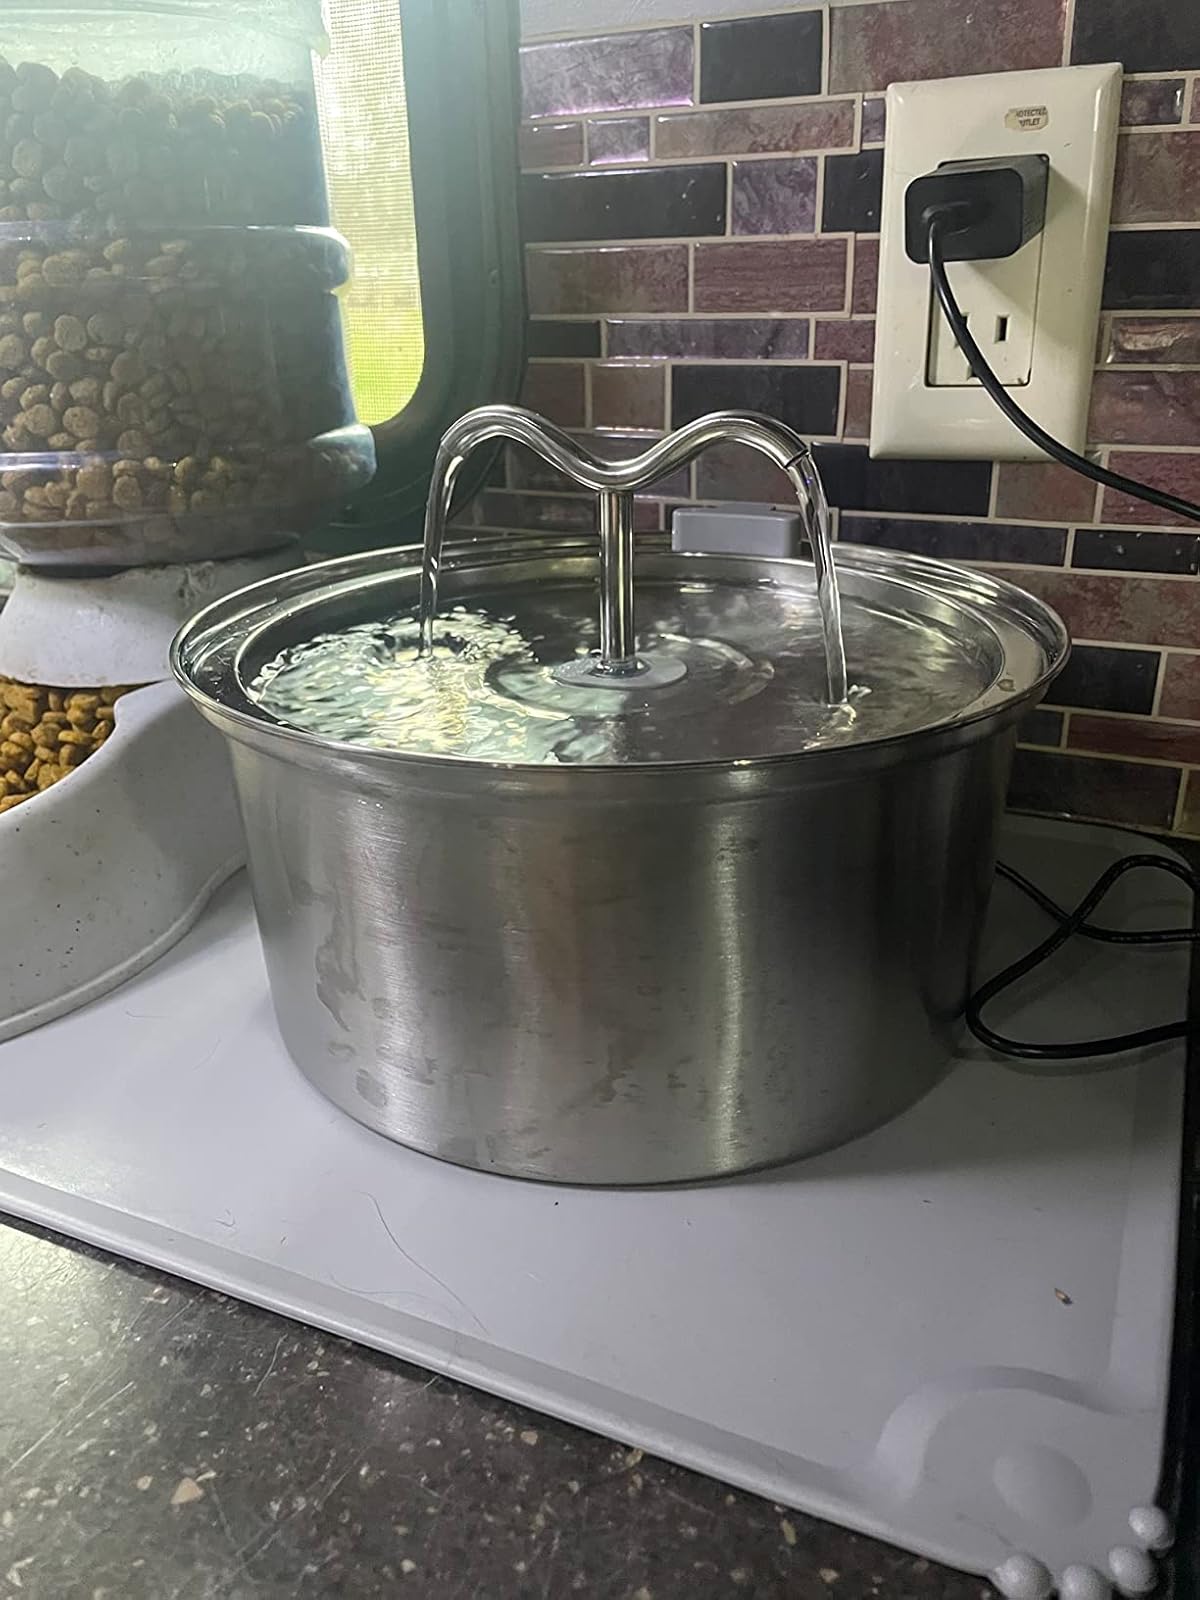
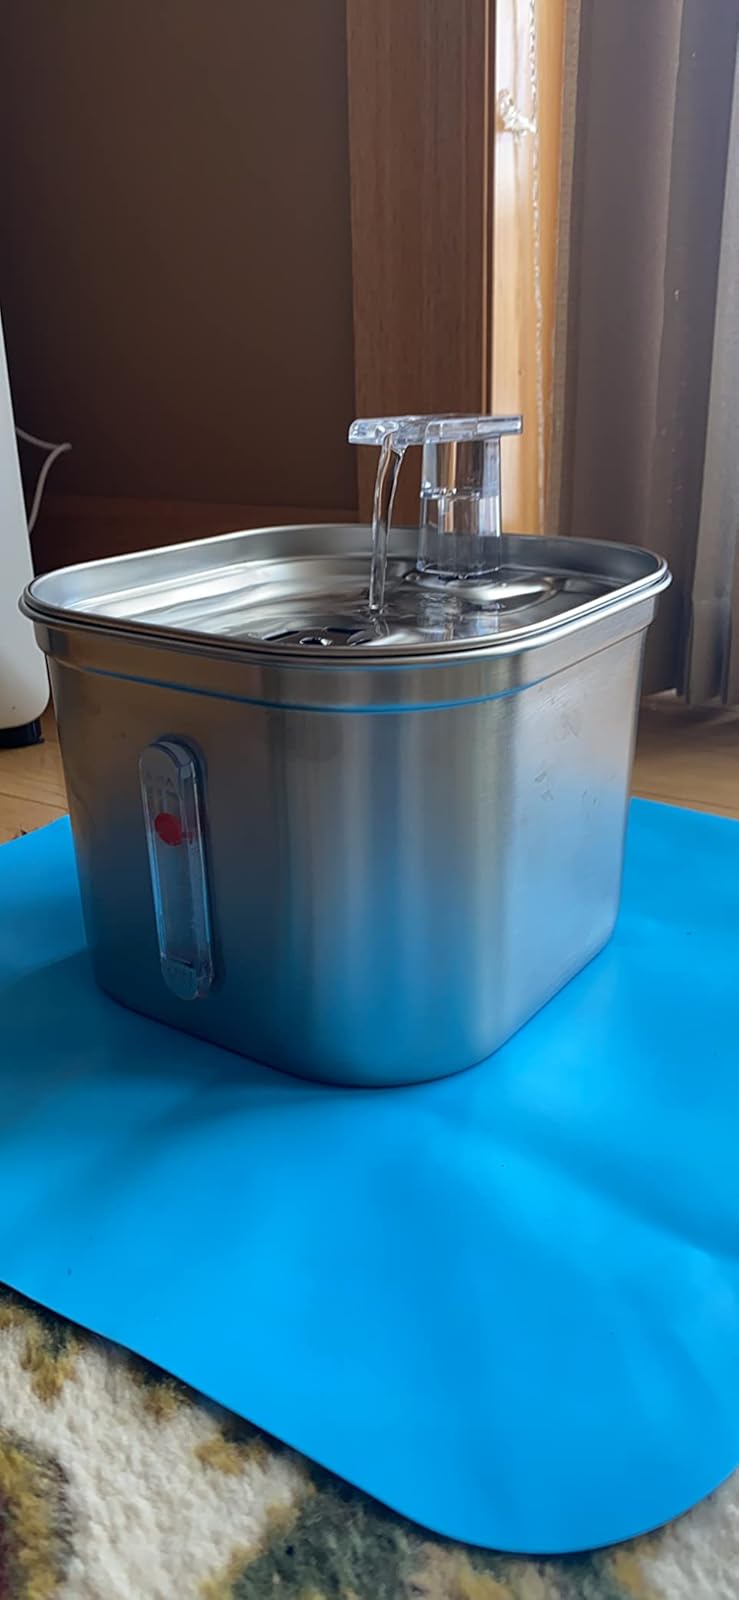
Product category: items_bowl
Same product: no